Chatham Dockyard

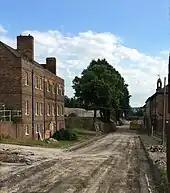
Surviving 1757 block from the original Infantry Barracks

, the 18th century core of the site, was transferred to a charity called the Chatham Historic Dockyard Trust. The Georgian site is now a visitor attraction under the care of the Trust: Chatham Historic Dockyard. The Trust is preparing an application for the dockyard and its defences to become a World Heritage Site.